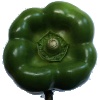
Label: Pepper Green 1